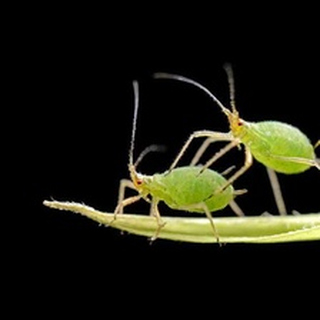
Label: wheat_aphid